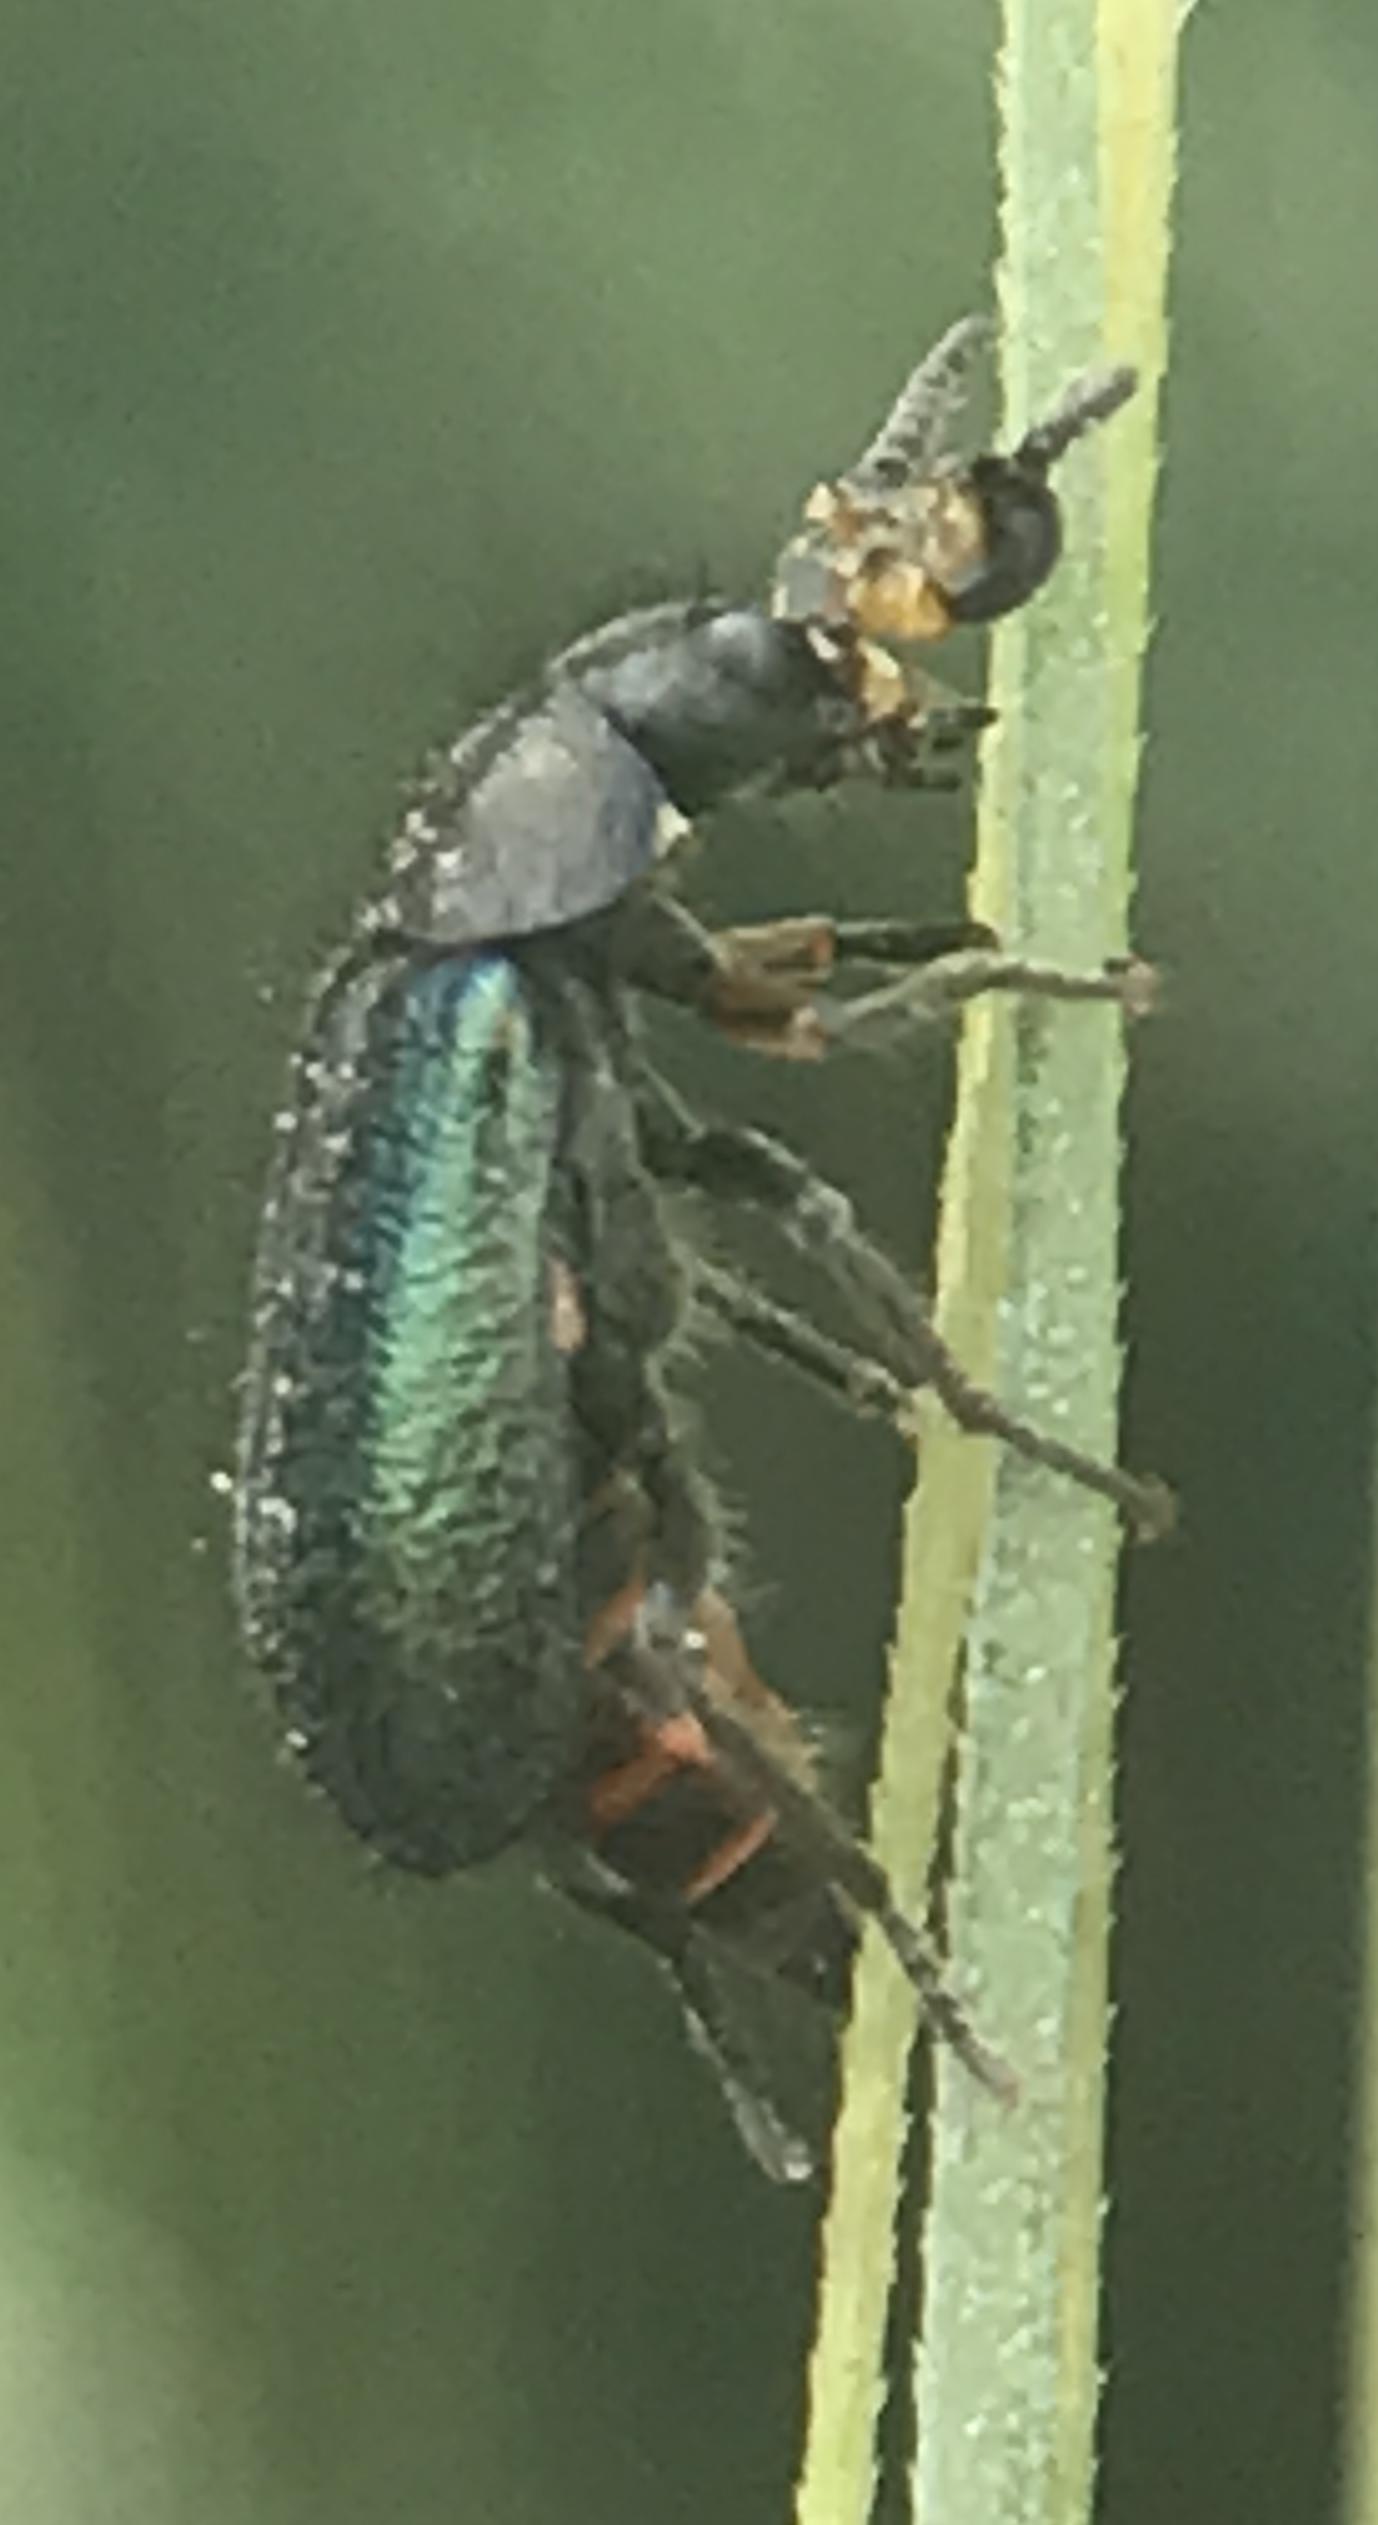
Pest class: predators